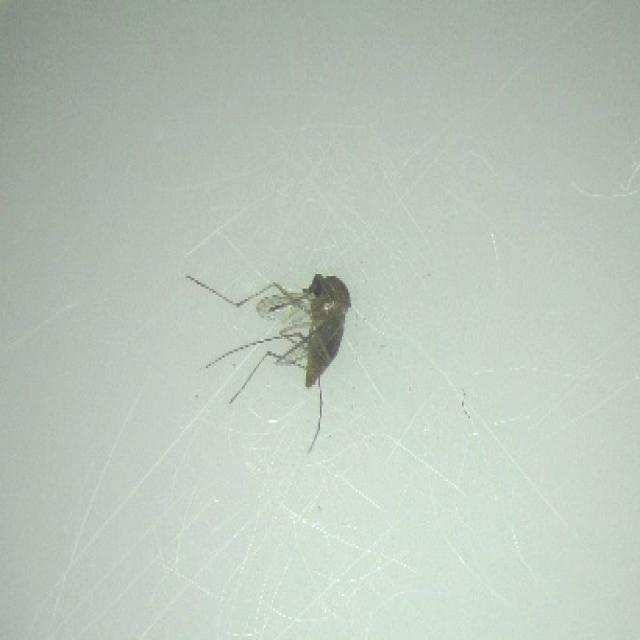
Species: culex_tritaeniorhynchus